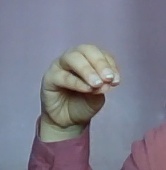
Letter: ha